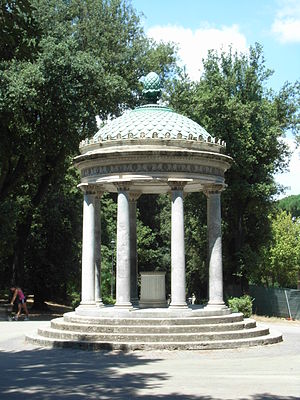
Villa Borghese
Tempietto di Minerva, en monopteros.
Villa Borghese er en stor park i den nordøstlige del af Rom, som fået sit navn efter slægten Borghese.